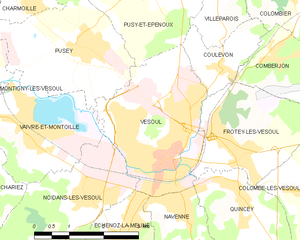
Carte des communes françaises
L'unité urbaine de Vesoul est une unité urbaine française centrée sur Vesoul, préfecture du département de la Haute-Saône, au cœur de la cinquième unité urbaine de la région Franche-Comté.
Vesoul est une commune de l'est de la France, préfecture du département de la Haute-Saône en région Bourgogne-Franche-Comté et chef-lieu de cantons et d'arrondissement. La ville est aussi le siège de la communauté d'agglomération de Vesoul et du pays de Vesoul et du Val de Saône. Elle fait partie de la région culturelle et historique de Franche-Comté. Située au nord de la Métropole Rhin-Rhône, Vesoul compte, en 2015, 15 058 habitants intra-muros et l'aire urbaine de Vesoul totalise 59 262 habitants. Ses habitants sont appelés Vésuliens.
Les transports en commun de Vesoul sont représentés par Vbus, réseau de transport en commun d'autobus, de midibus et de minibus desservant l'agglomération de Vesoul, dans le département de la Haute-Saône. Il est doté de 14 véhicules et d'environ 130 arrêts de bus. Le réseau se compose de lignes régulières et de services de transport à la demande.